Estates General of 1789

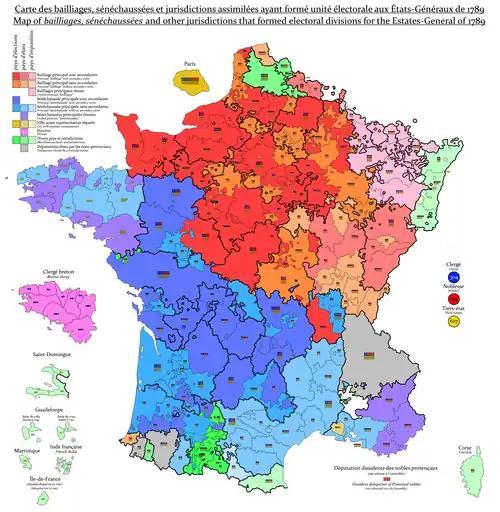
Map of the electoral divisions

The Estates-General were summoned by a royal edict dated to 24 January 1789. It comprised two parts: a "Lettre du Roi," and a "Règlement".